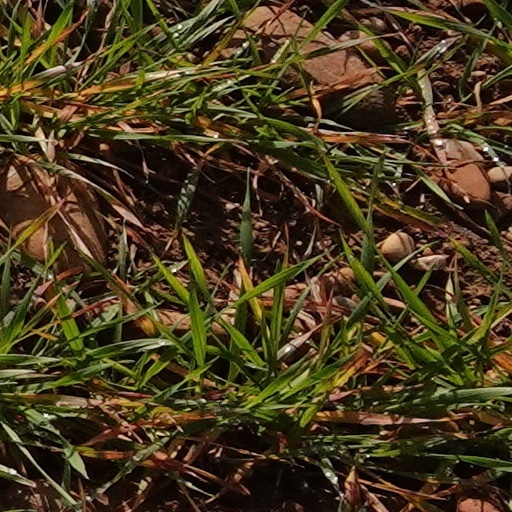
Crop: wheat